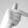
ASL letter: T